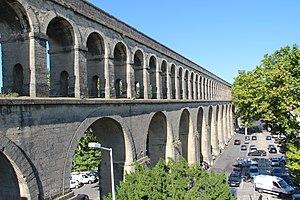
Saint-Clément-de-Rivière est une commune française située au nord de Montpellier dans le département de l'Hérault en région Occitanie.